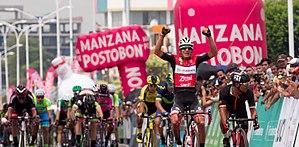
Nelson Soto juste après avoir franchi la ligne d'arrivée en vainqueur lors de la troisième étape du Tour de Colombie 2017.
"Le Tour de Colombie 2017 a lieu du 1ᵉʳ au 13 août 2017. La Vuelta a Colombia ""Oro y Paz"" est inscrite au calendrier de l'UCI America Tour 2017, en catégorie 2.2. Il voit la victoire d'Aristóbulo Cala.